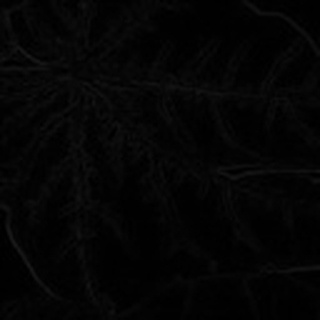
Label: cotton_bacterial_blight